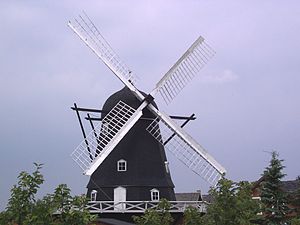
Majbølle Mølle
Majbølle Mølle
Majbølle Mølle, Majbølle, Lolland. Opført 1896. Møllen blev restaureret i 1988 og indviet af Prins Henrik af Danmark.
Majbølle Mølle er en vindmølle af typen hollandsk vindmølle med galleri, opført i 1896 og beliggende ved Farø-motorvejen ved frakørselen til Guldborg på Lolland. Den malede korn indtil 1982, dog i mindre omfang end i tiden før 2. verdenskrig. I 1982 blev møllen overdraget til Majbølle Møllelaug af Gunnar og Grethe Rasmussen, møllens sidste møllerpar. I årene 1982-1989 blev den restaureret, hvorefter den blev genåbnet af Prins Henrik. Møllen ejes af Majbølle Møllelaug, som er en selvejende institution.